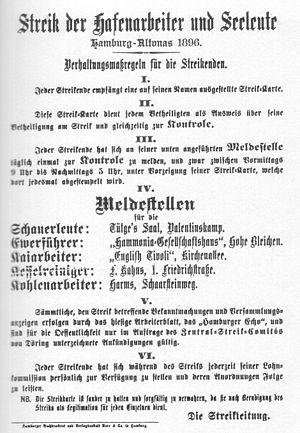
Tract de fin novembre 1896, avec la conduite à tenir et la signification des cartes de gréviste
La grève des dockers de Hambourg de 1896/97 est un des conflits de travailleurs les plus importants de l'Empire allemand. Elle commence le 21 novembre 1896, dure onze semaines, implique à son paroxysme près de 17 000 travailleurs, et se termine le 6 février par une défaite totale des grévistes. Cette lutte a des répercussions considérables sur l'économie de Hambourg, et attire l'attention au-delà des frontières. Elle est portée avant tout par des groupes de travailleurs peu organisés syndicalement et aux conditions de travail précaires. Face à eux se tiennent des entrepreneurs bien organisés. Ces événements seront utilisés par les conservateurs et le gouvernement allemand comme prétexte pour tenter une politique encore plus répressive contre la social-démocratie via un projet de loi autorisant le recours aux travaux forcés.